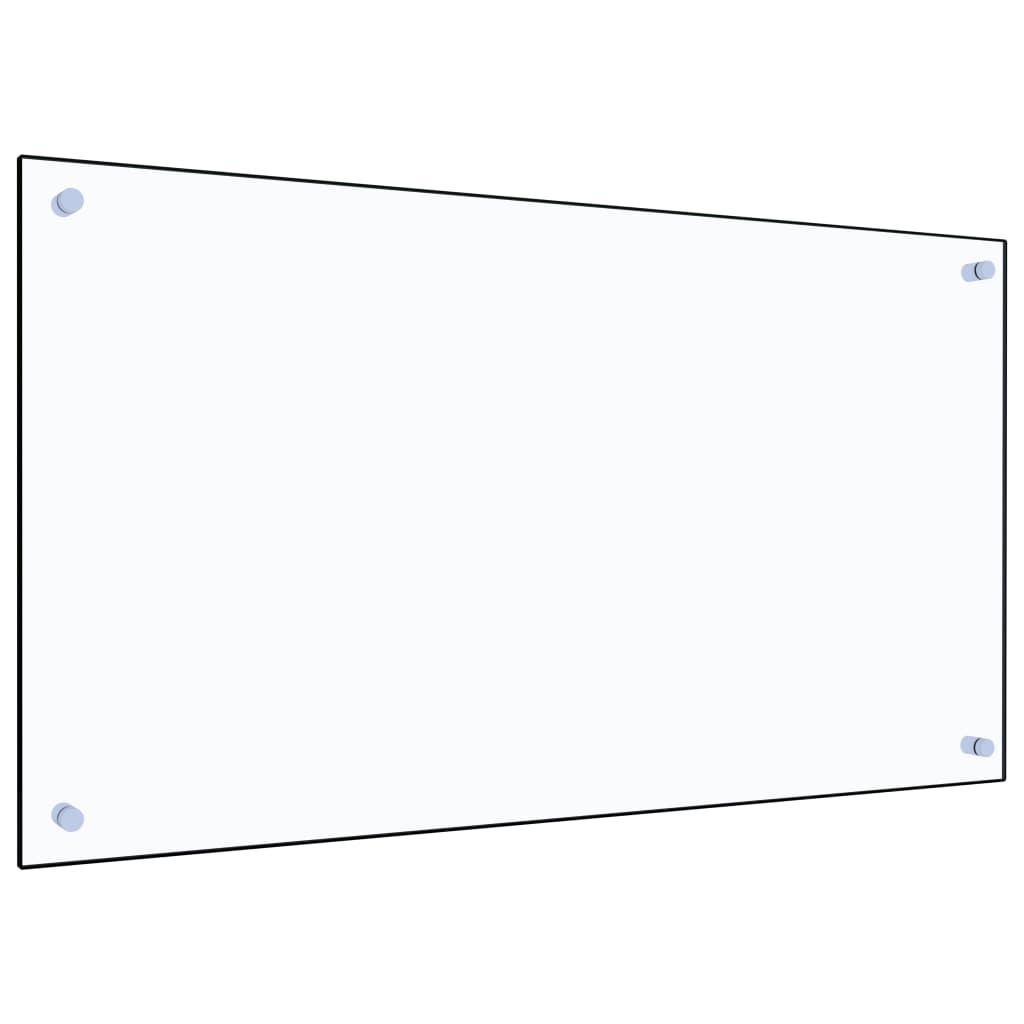
vidaXL Kitchen Backsplash Transparent 90x50 cm Tempered Glass
Made of tempered glass, this kitchen backsplash will serve as a reliable splash guard and be a practical and decorative addition to your kitchen decor. The tempered glass is heat-resistant, ensuring your safety while cooking. And it is also more scratch-resistant than normal glass, making it easy to keep clean and maintenance-free. You can enjoy for many years to come. With included mounting materials, you can mount and fix the kitchen back wall easily and securely. Note: The glass is tested to 240 degrees. We do not recommend using this with an open gas stove. Colour: Transparent Dimensions: 90 x 50 cm (L x W) Thickness: 6 mm Material: Tempered glass Easy to clean Protect from grease splash Mounting materials included
Brand: vidaXL
Category: Hardware > Building Materials > Roofing > Roof Flashings > Drip Edges